Concert of Europe

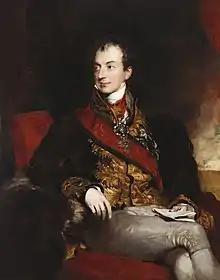
"Portrait of Prince Metternich" by Thomas Lawrence. Prince Metternich, Austrian chancellor and foreign minister, as well as an influential leader in the Concert of Europe

The Concert of Europe describes the geopolitical order in Europe from 1814 to 1914, during which the great powers tended to act in concert to avoid wars and revolutions and generally maintain the territorial and political status quo. Particularly in the early years of the Concert, the Concert was maintained through the Congress System – sometimes called the Vienna System – which was a series of Congresses among the great powers to resolve disputes or respond to new issues.